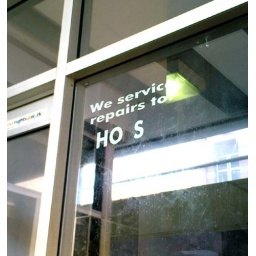
Amusing, defaced sign on a window near The Met on Wickham Street (at the bottom of the escalators from the train station)